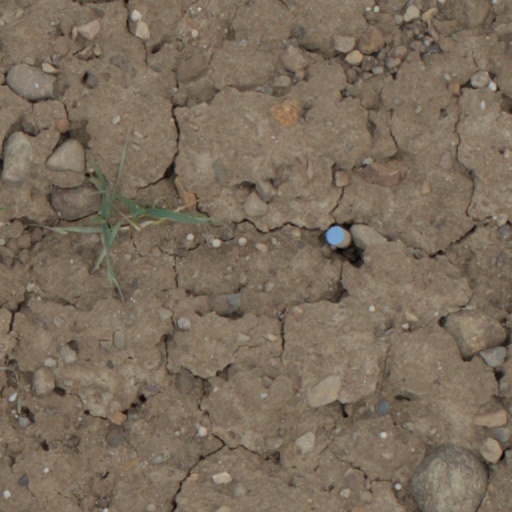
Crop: wheat